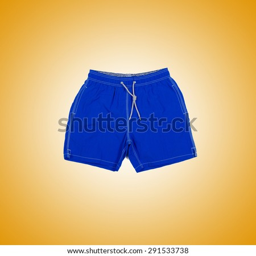
male shorts against the gradient background